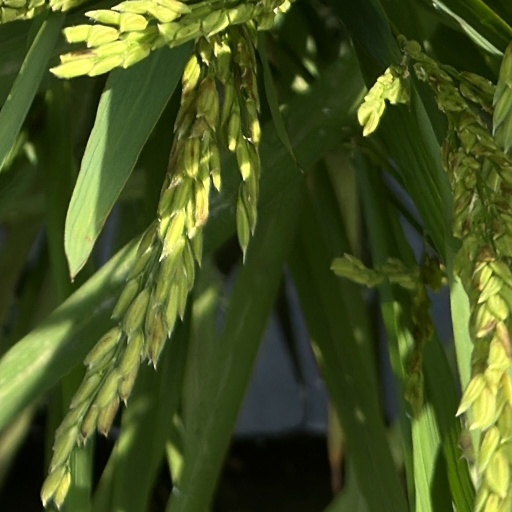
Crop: rice